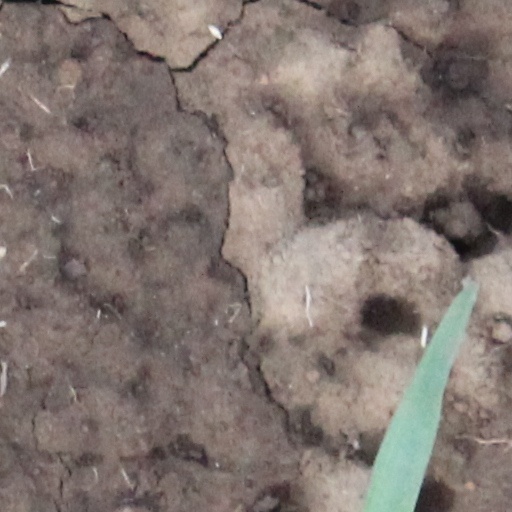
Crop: wheat